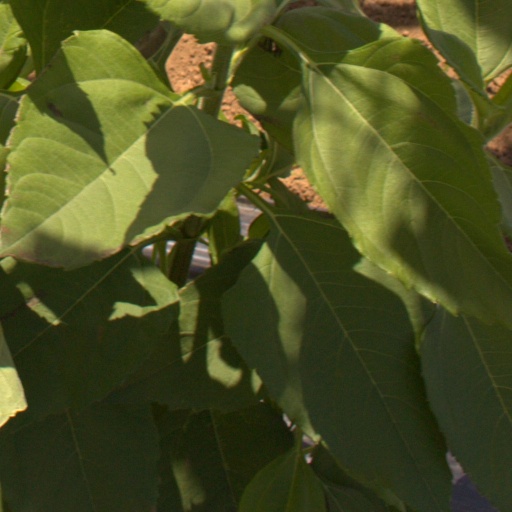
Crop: Jerusalem artichoke